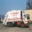
Label: truck